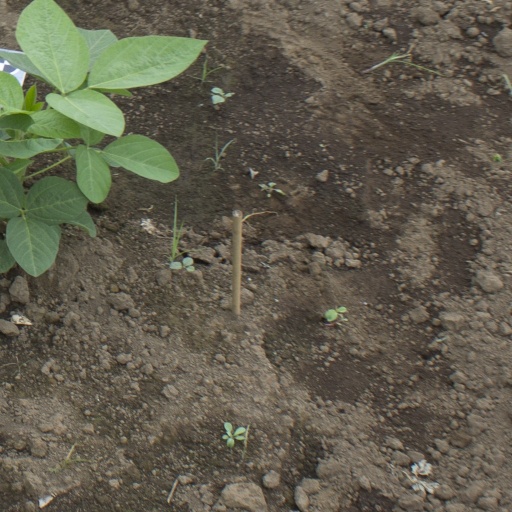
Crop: soybean